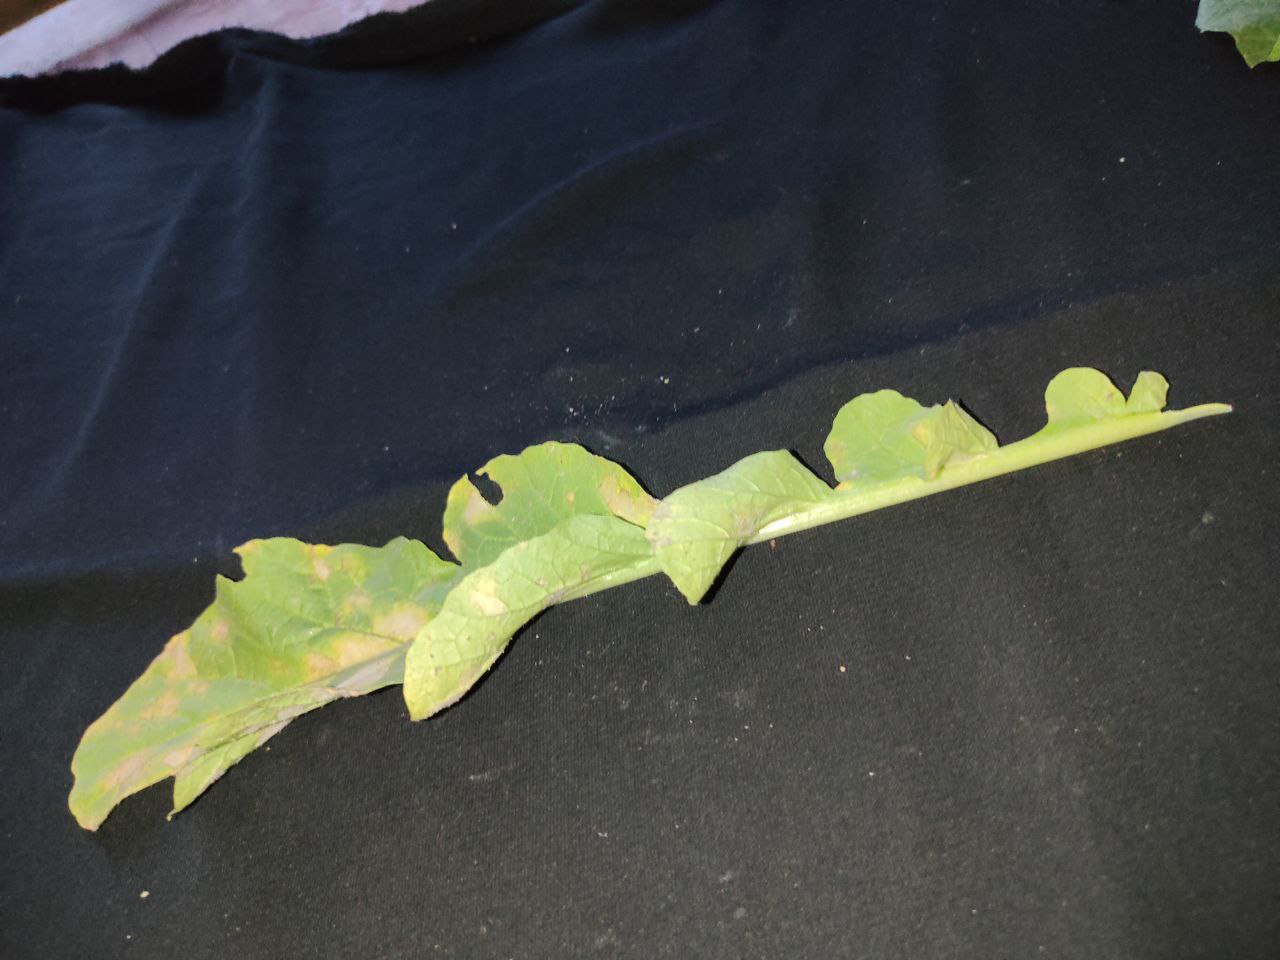
Label: Mosaic virus